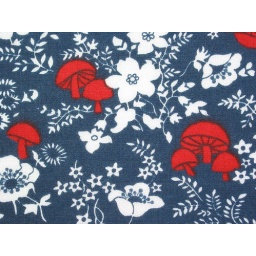
Vintage 70's red mushroom floral fabric found last weekend at the antique flea market in Lawrenceburg, In.